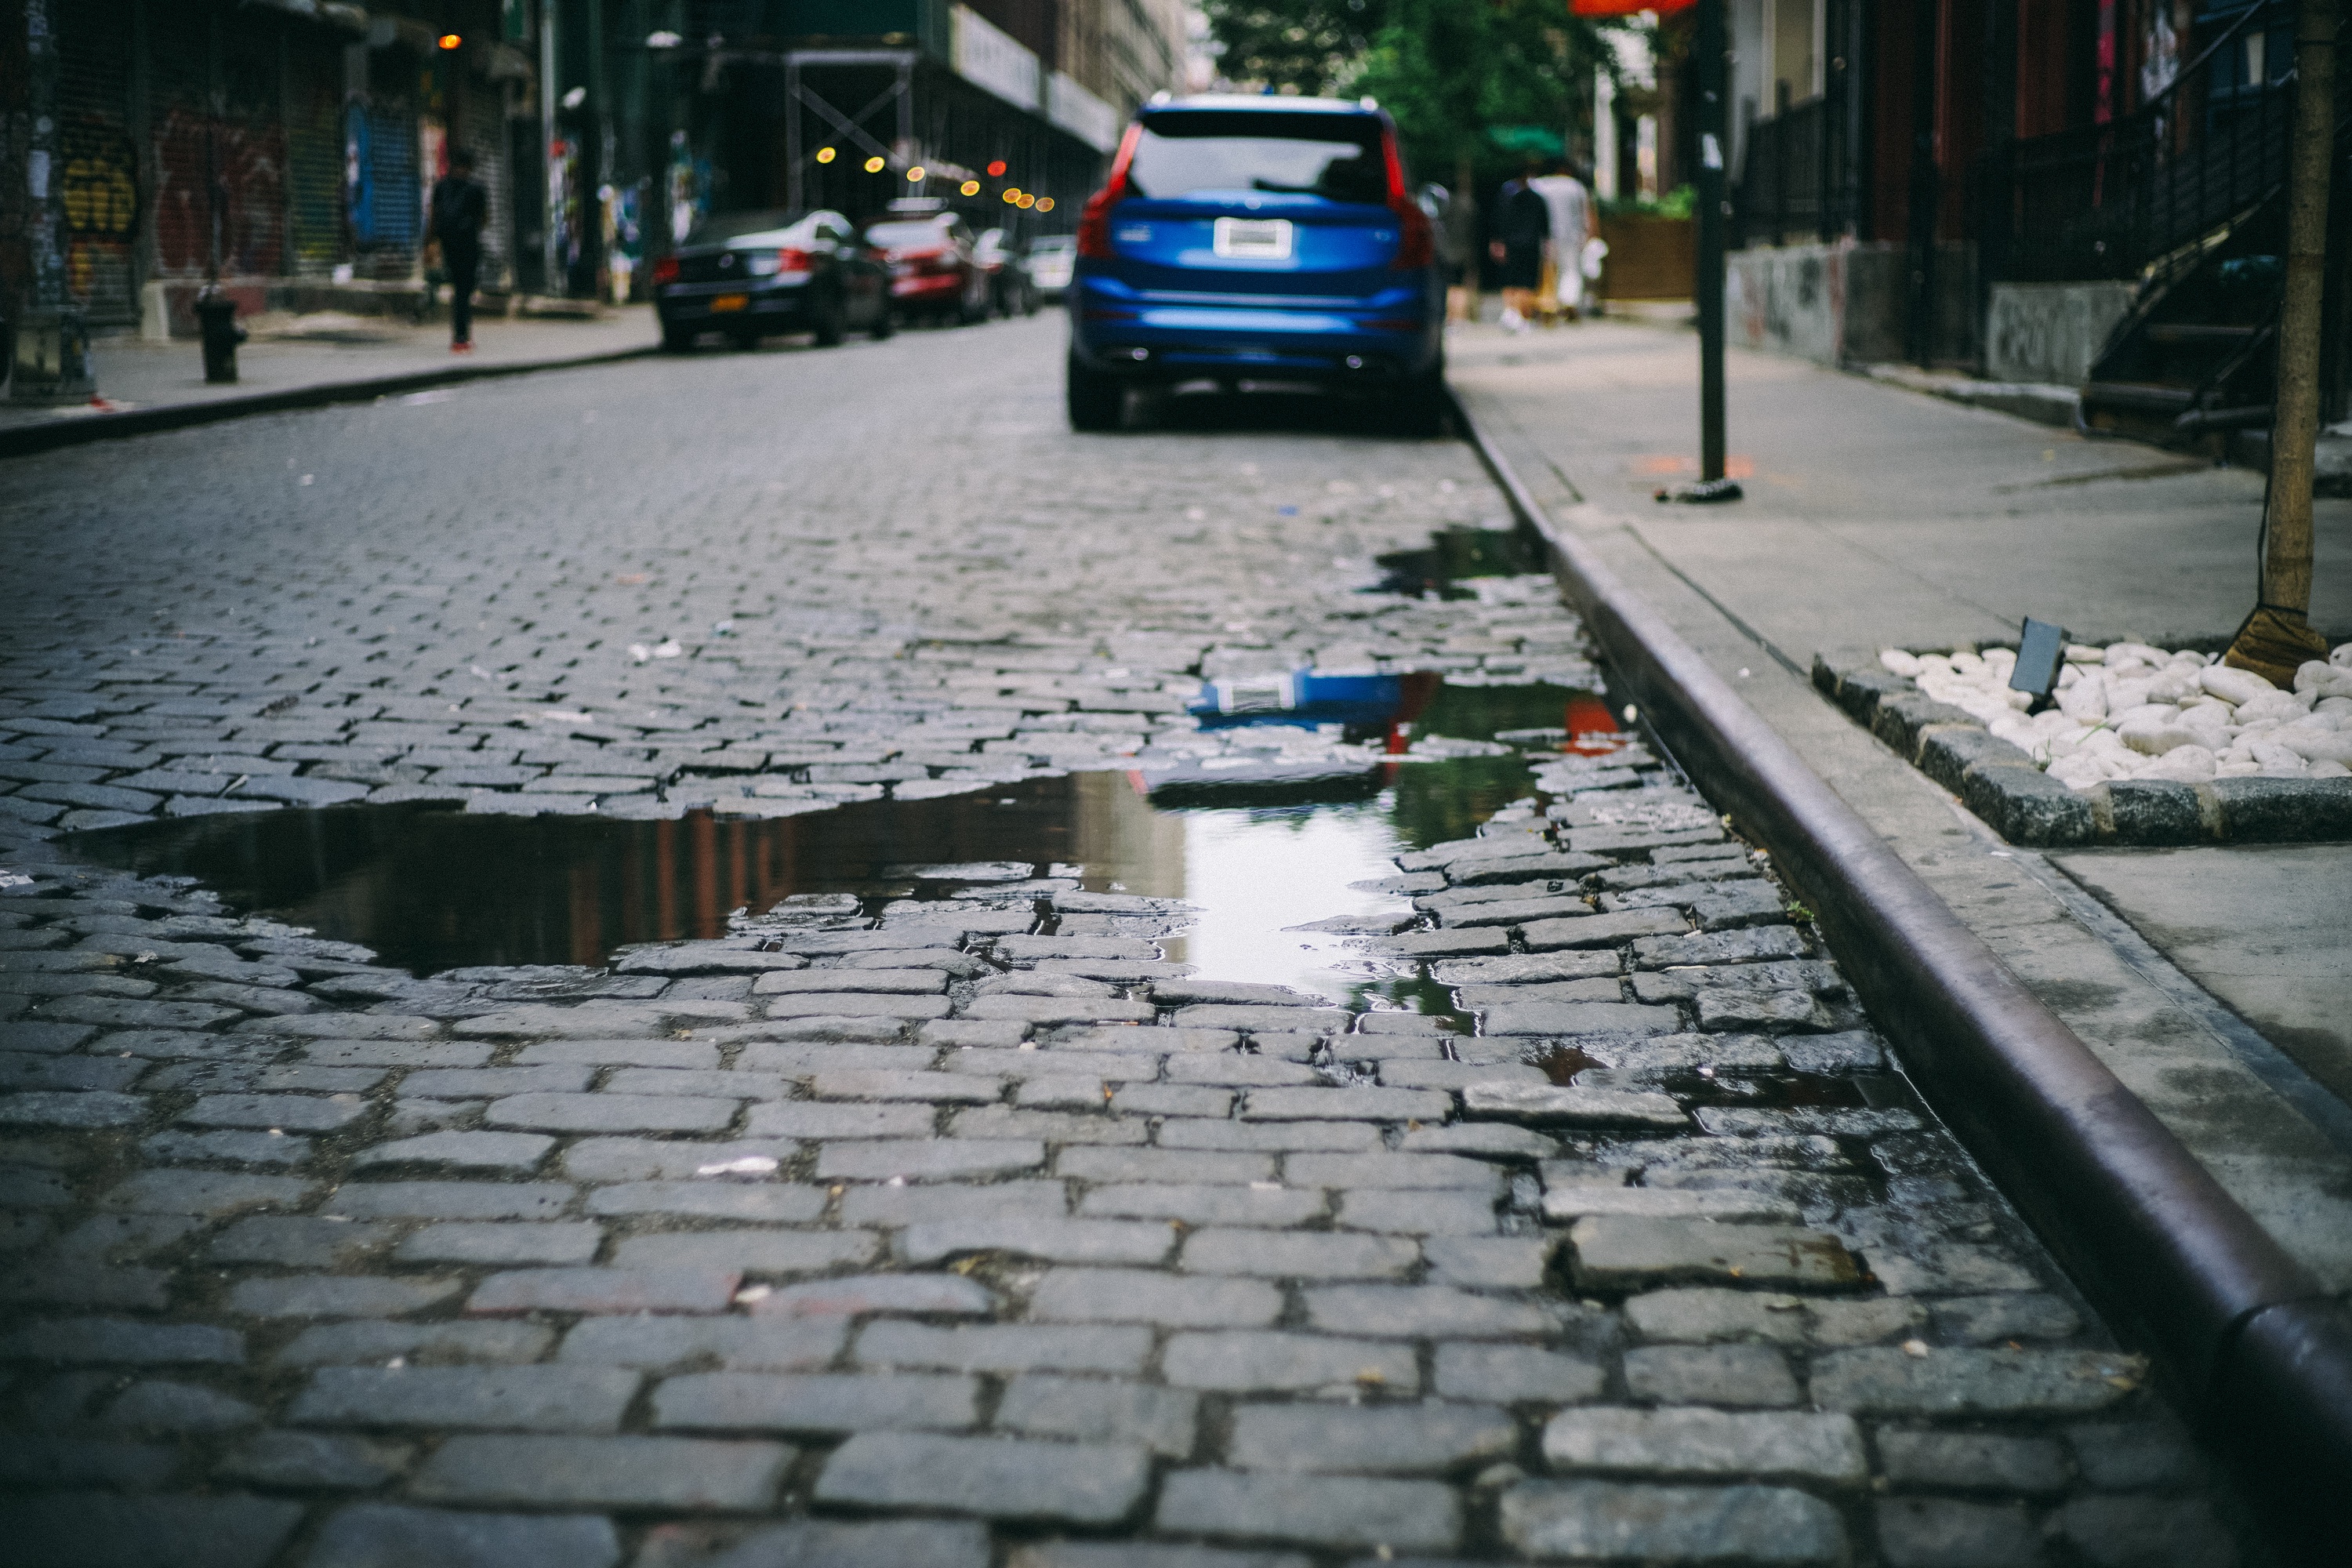
pedestrian, snow, road, street, car, sidewalk, cobblestone, city, urban, asphalt, walkway, weather, lane, infrastructure, neighbourhood, road surface, urban area, residential area, human settlement